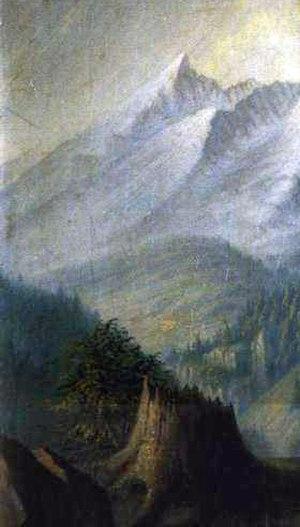
Le Kriváň est une montagne située en Slovaquie culminant à 2 494 mètres d’altitude. Il fait partie des Carpates et plus précisément du massif des Hautes Tatras.